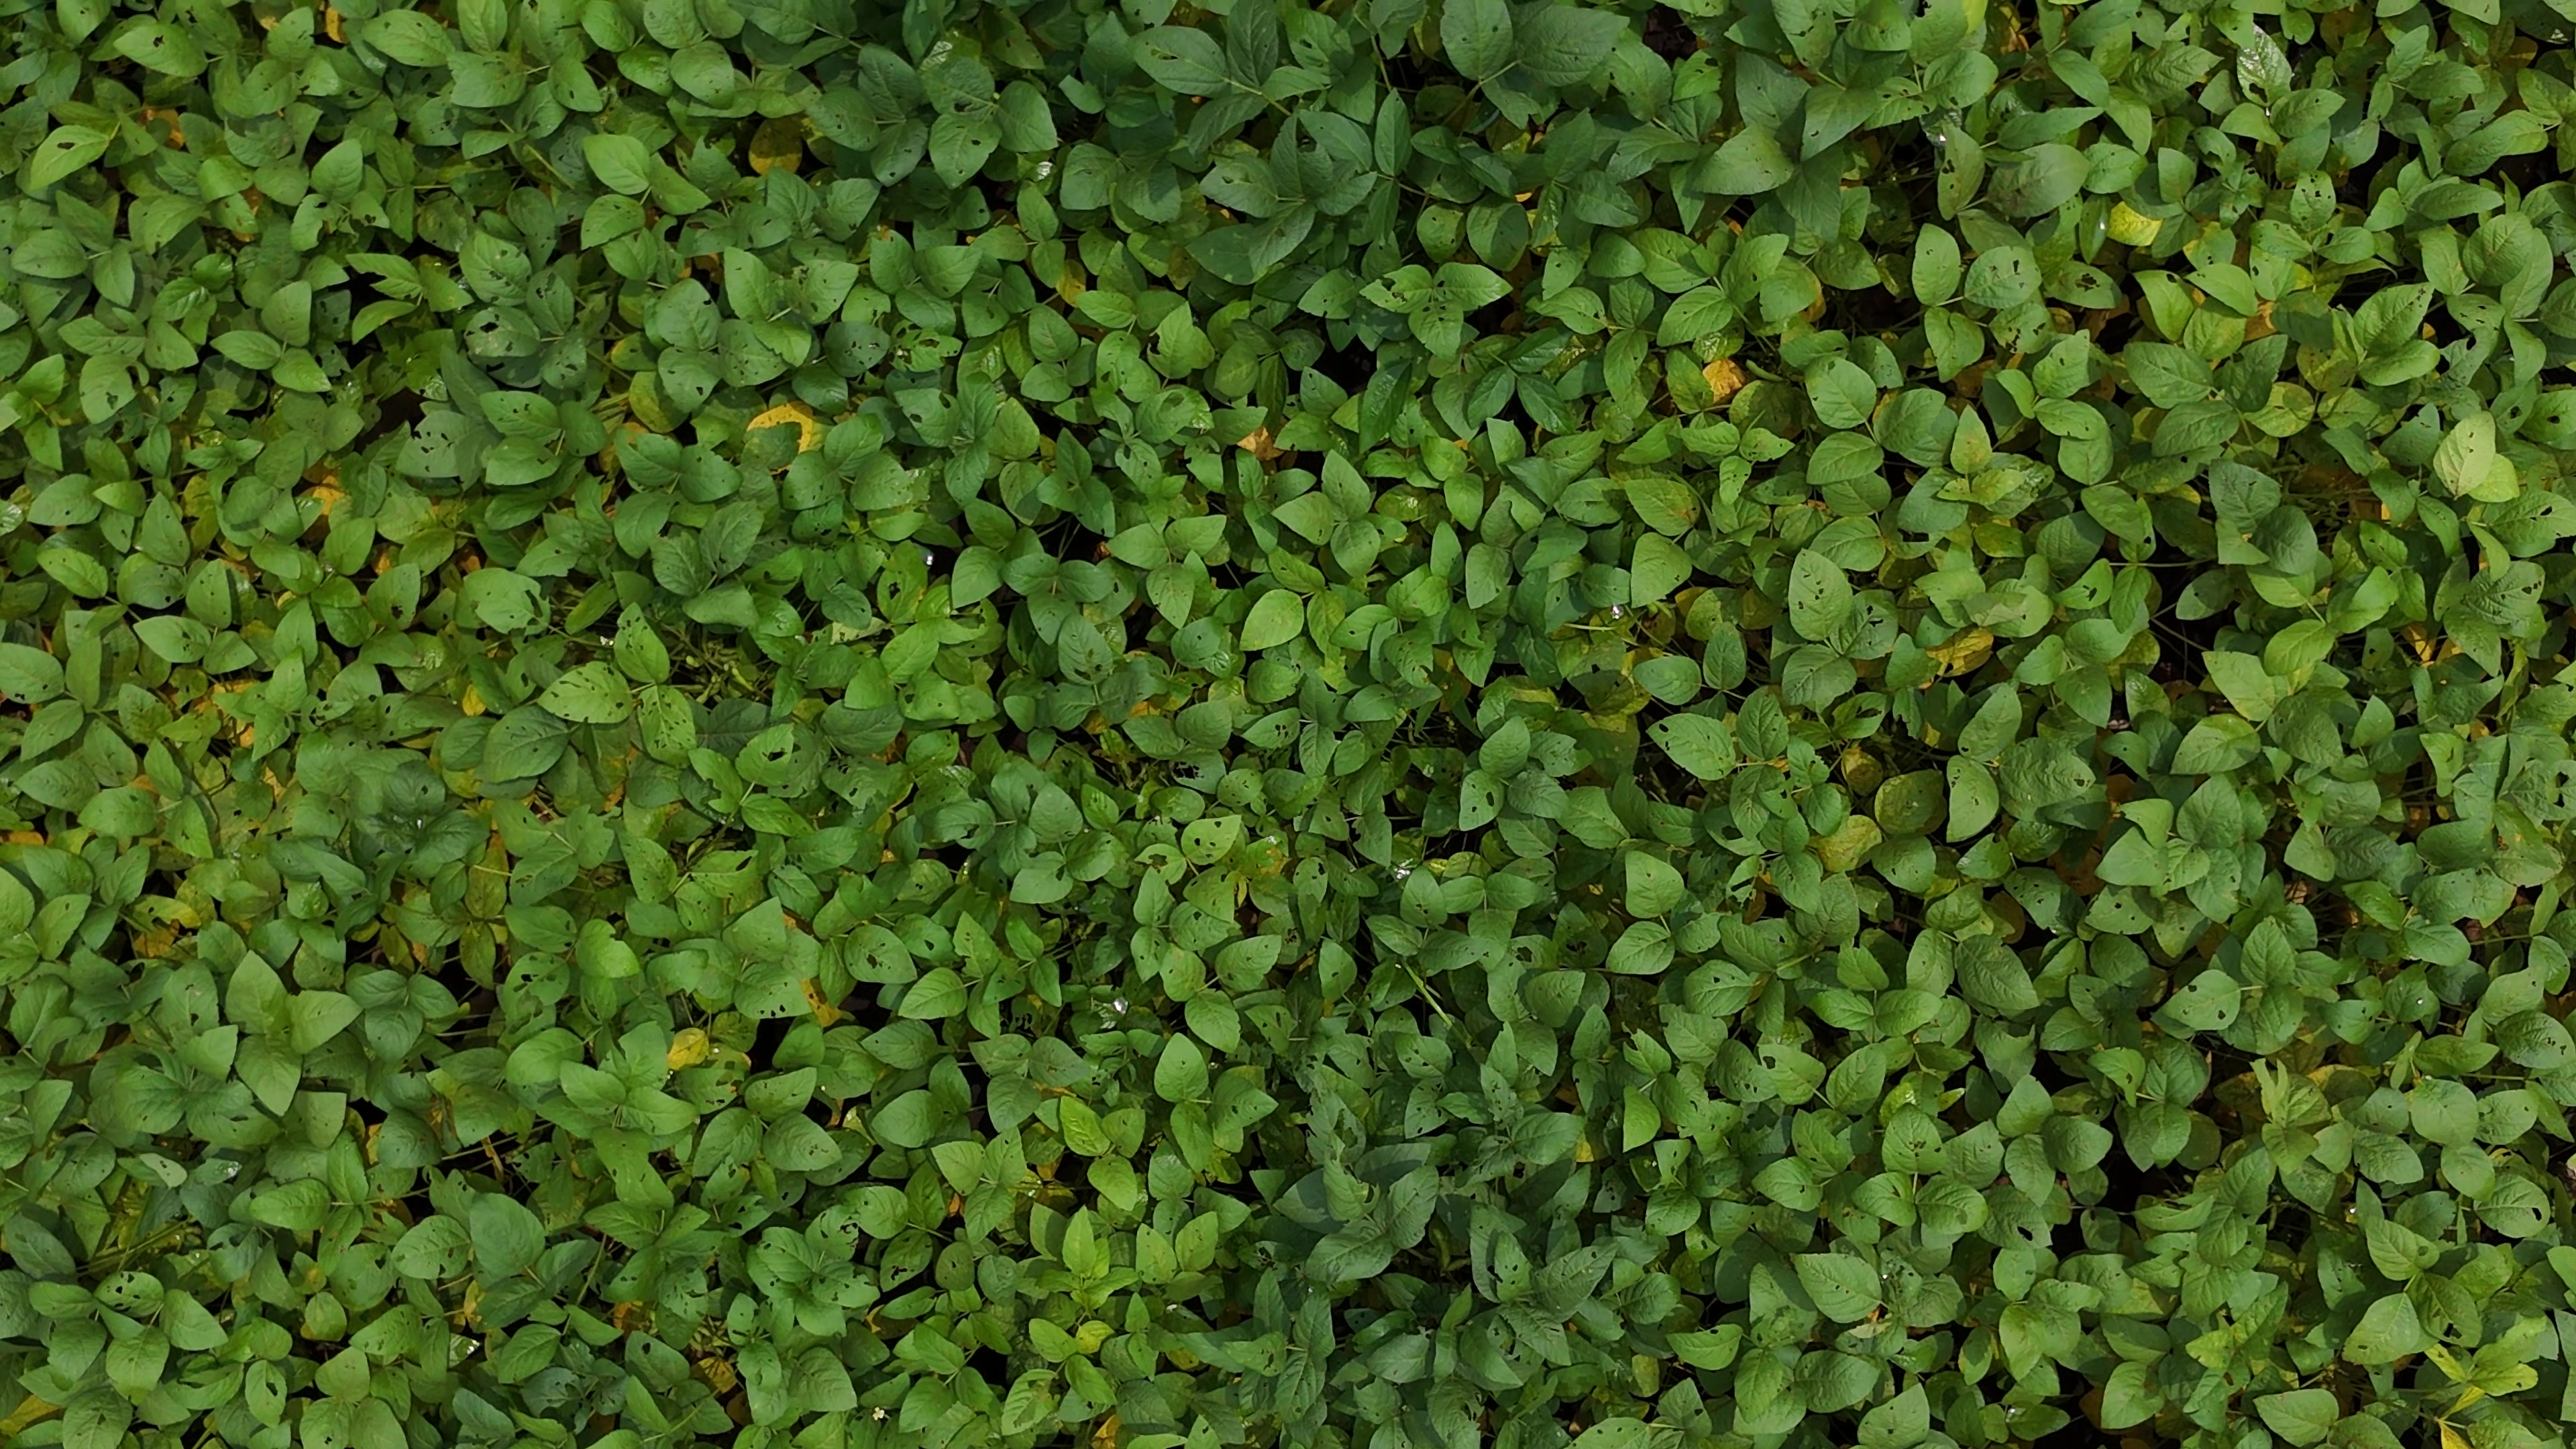
Label: Mosaic